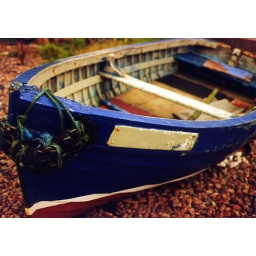
Small fishing boat on the pebbled beach near Auchmithie.